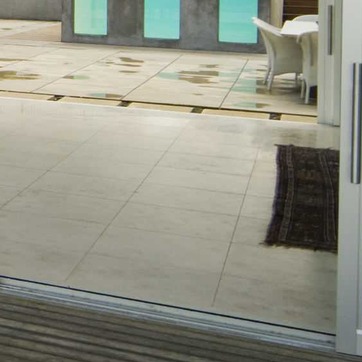
Material: tile